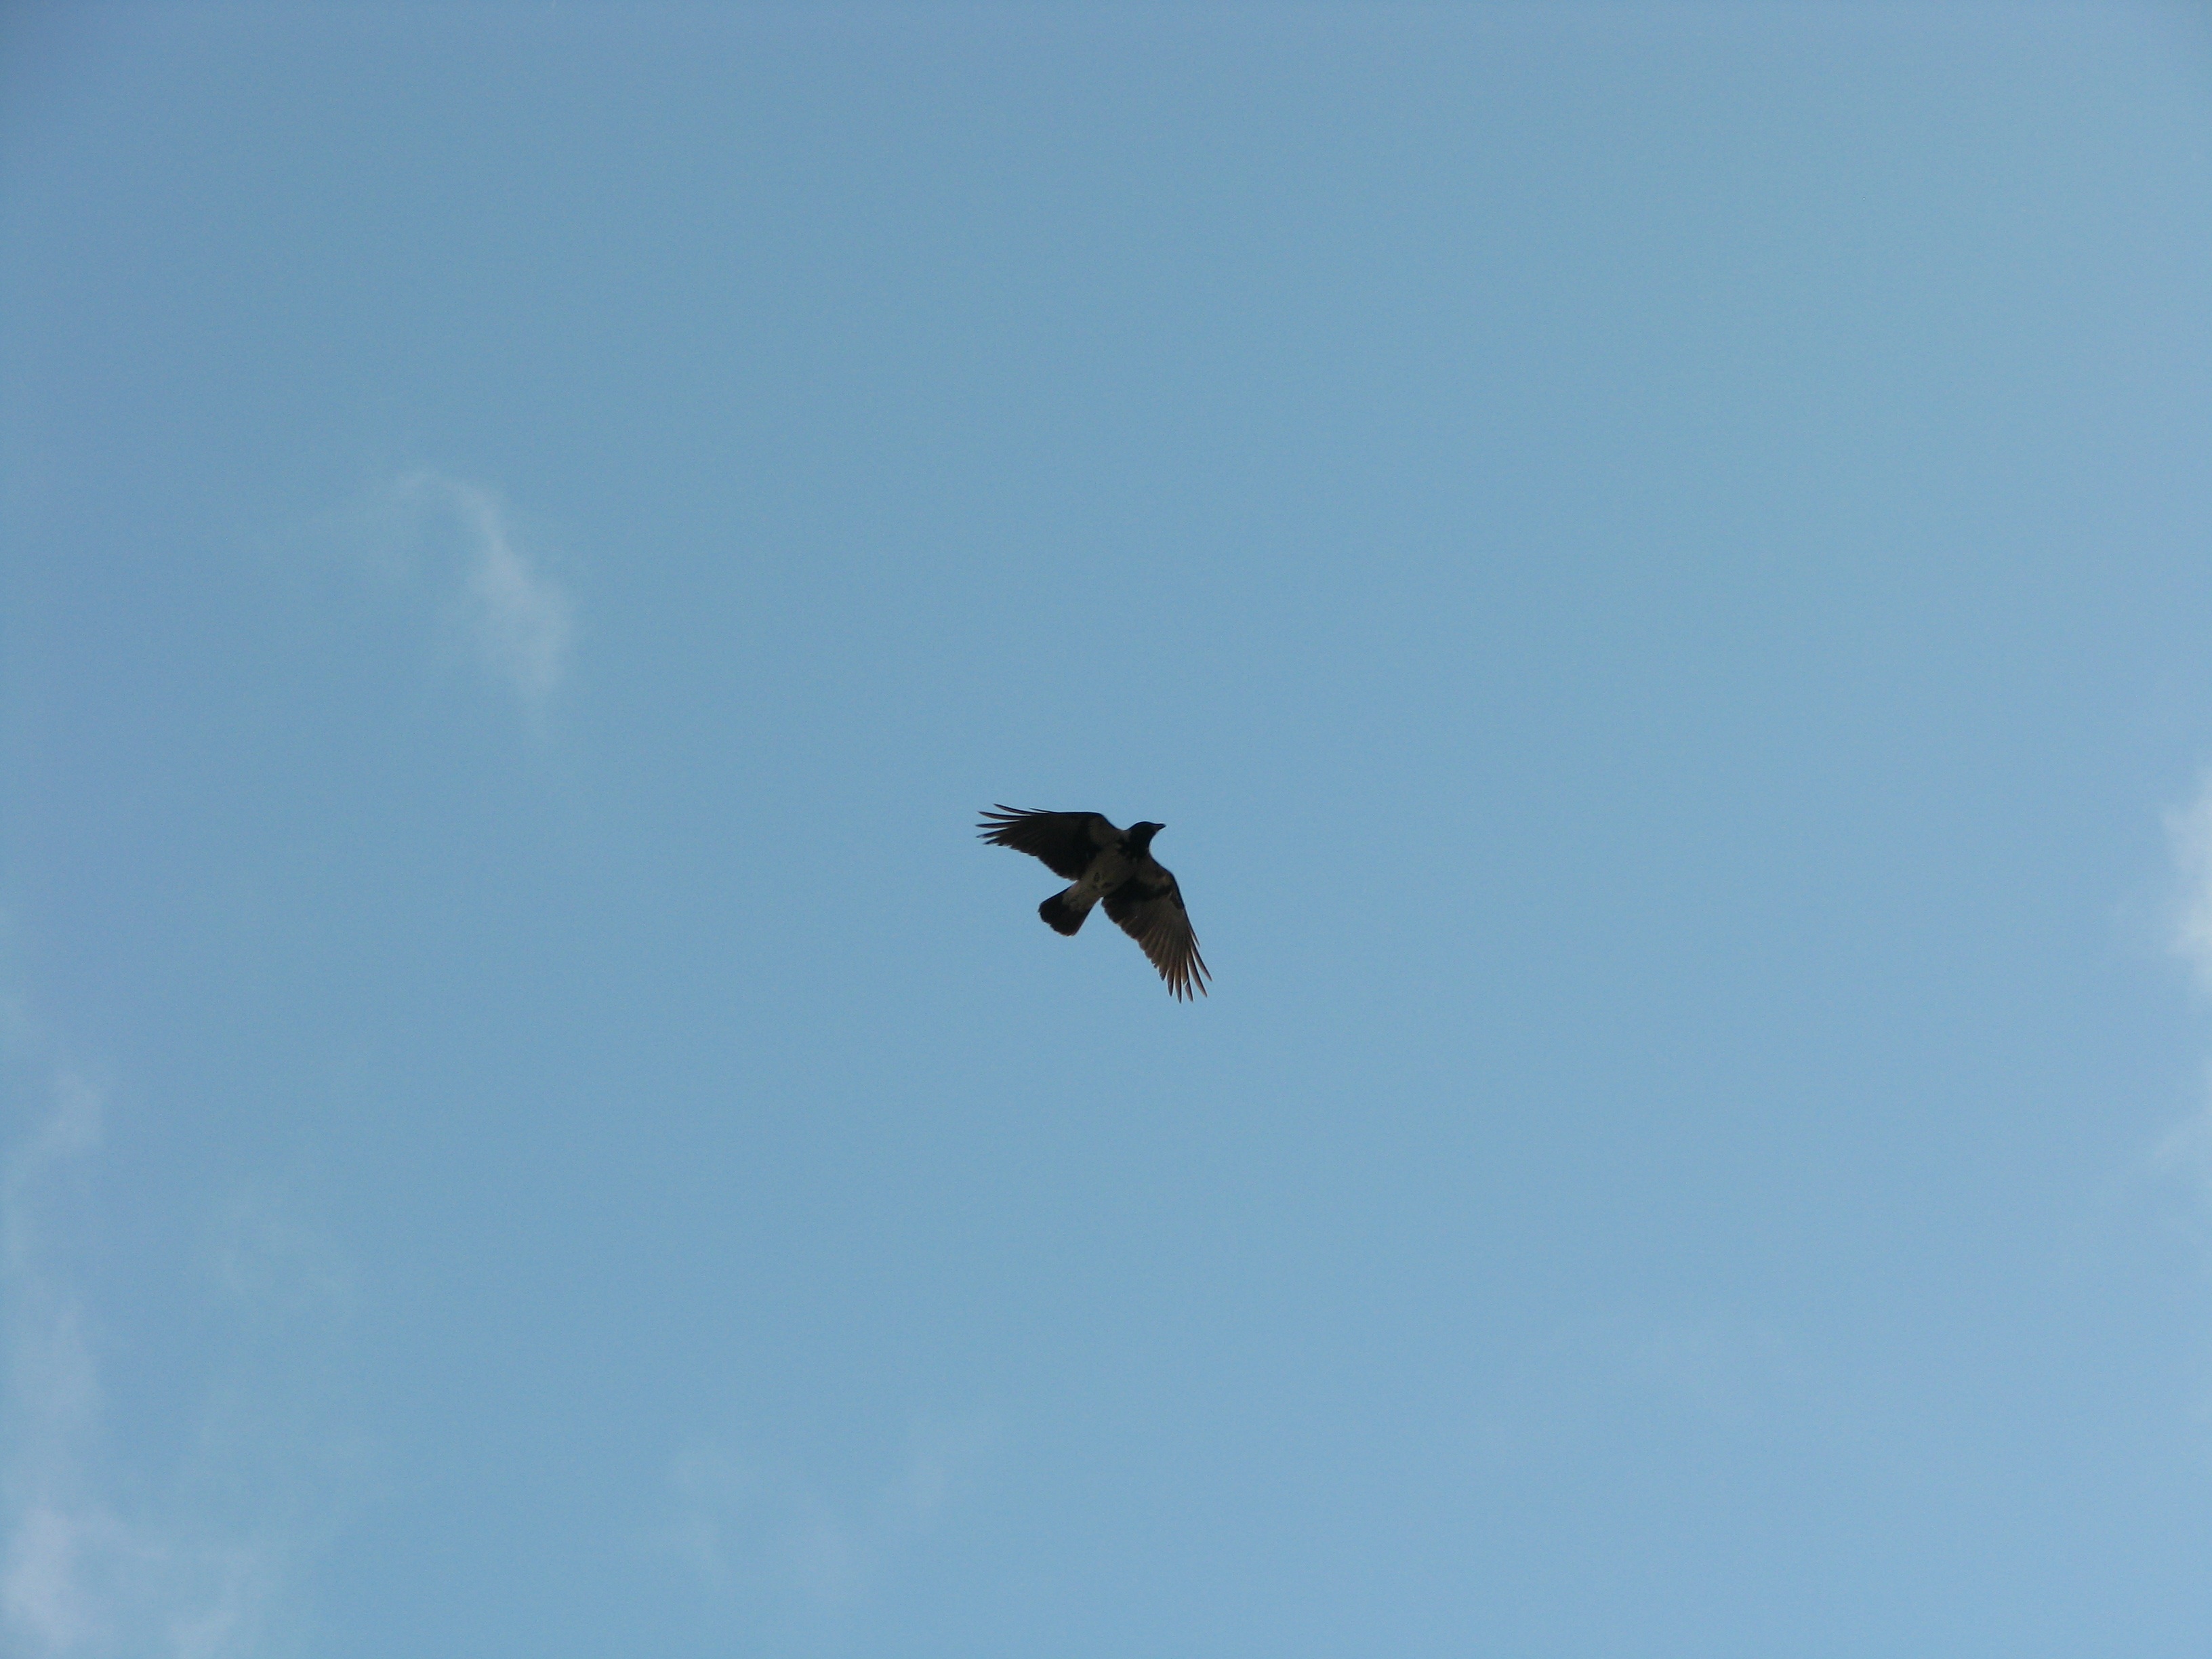
bird, wing, sky, flight, atmosphere of earth, perching bird